4-4-0

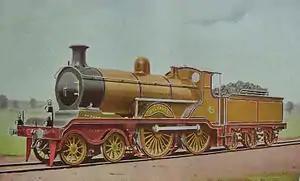
A LB&SCR B4 class c.1910 typical of the British inside frame/inside cylinder layout

Between 1882 and 1891, eleven tank locomotives for the Wynberg suburban line in Cape Town were delivered to the CGR from Neilson and Dübs & Company. Designated 2nd Class and known as "Wynberg Tanks", ten of them became South African Railways class 02 in 1912.